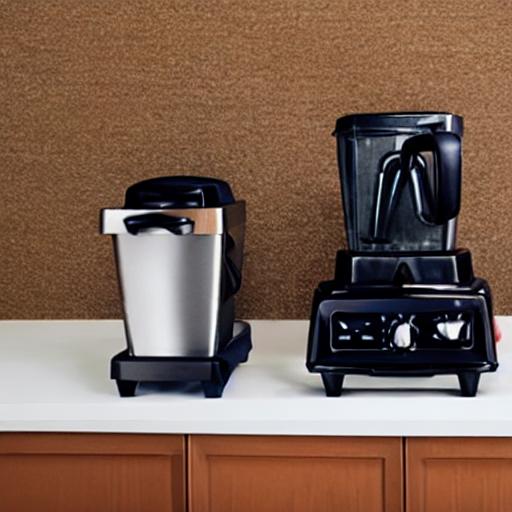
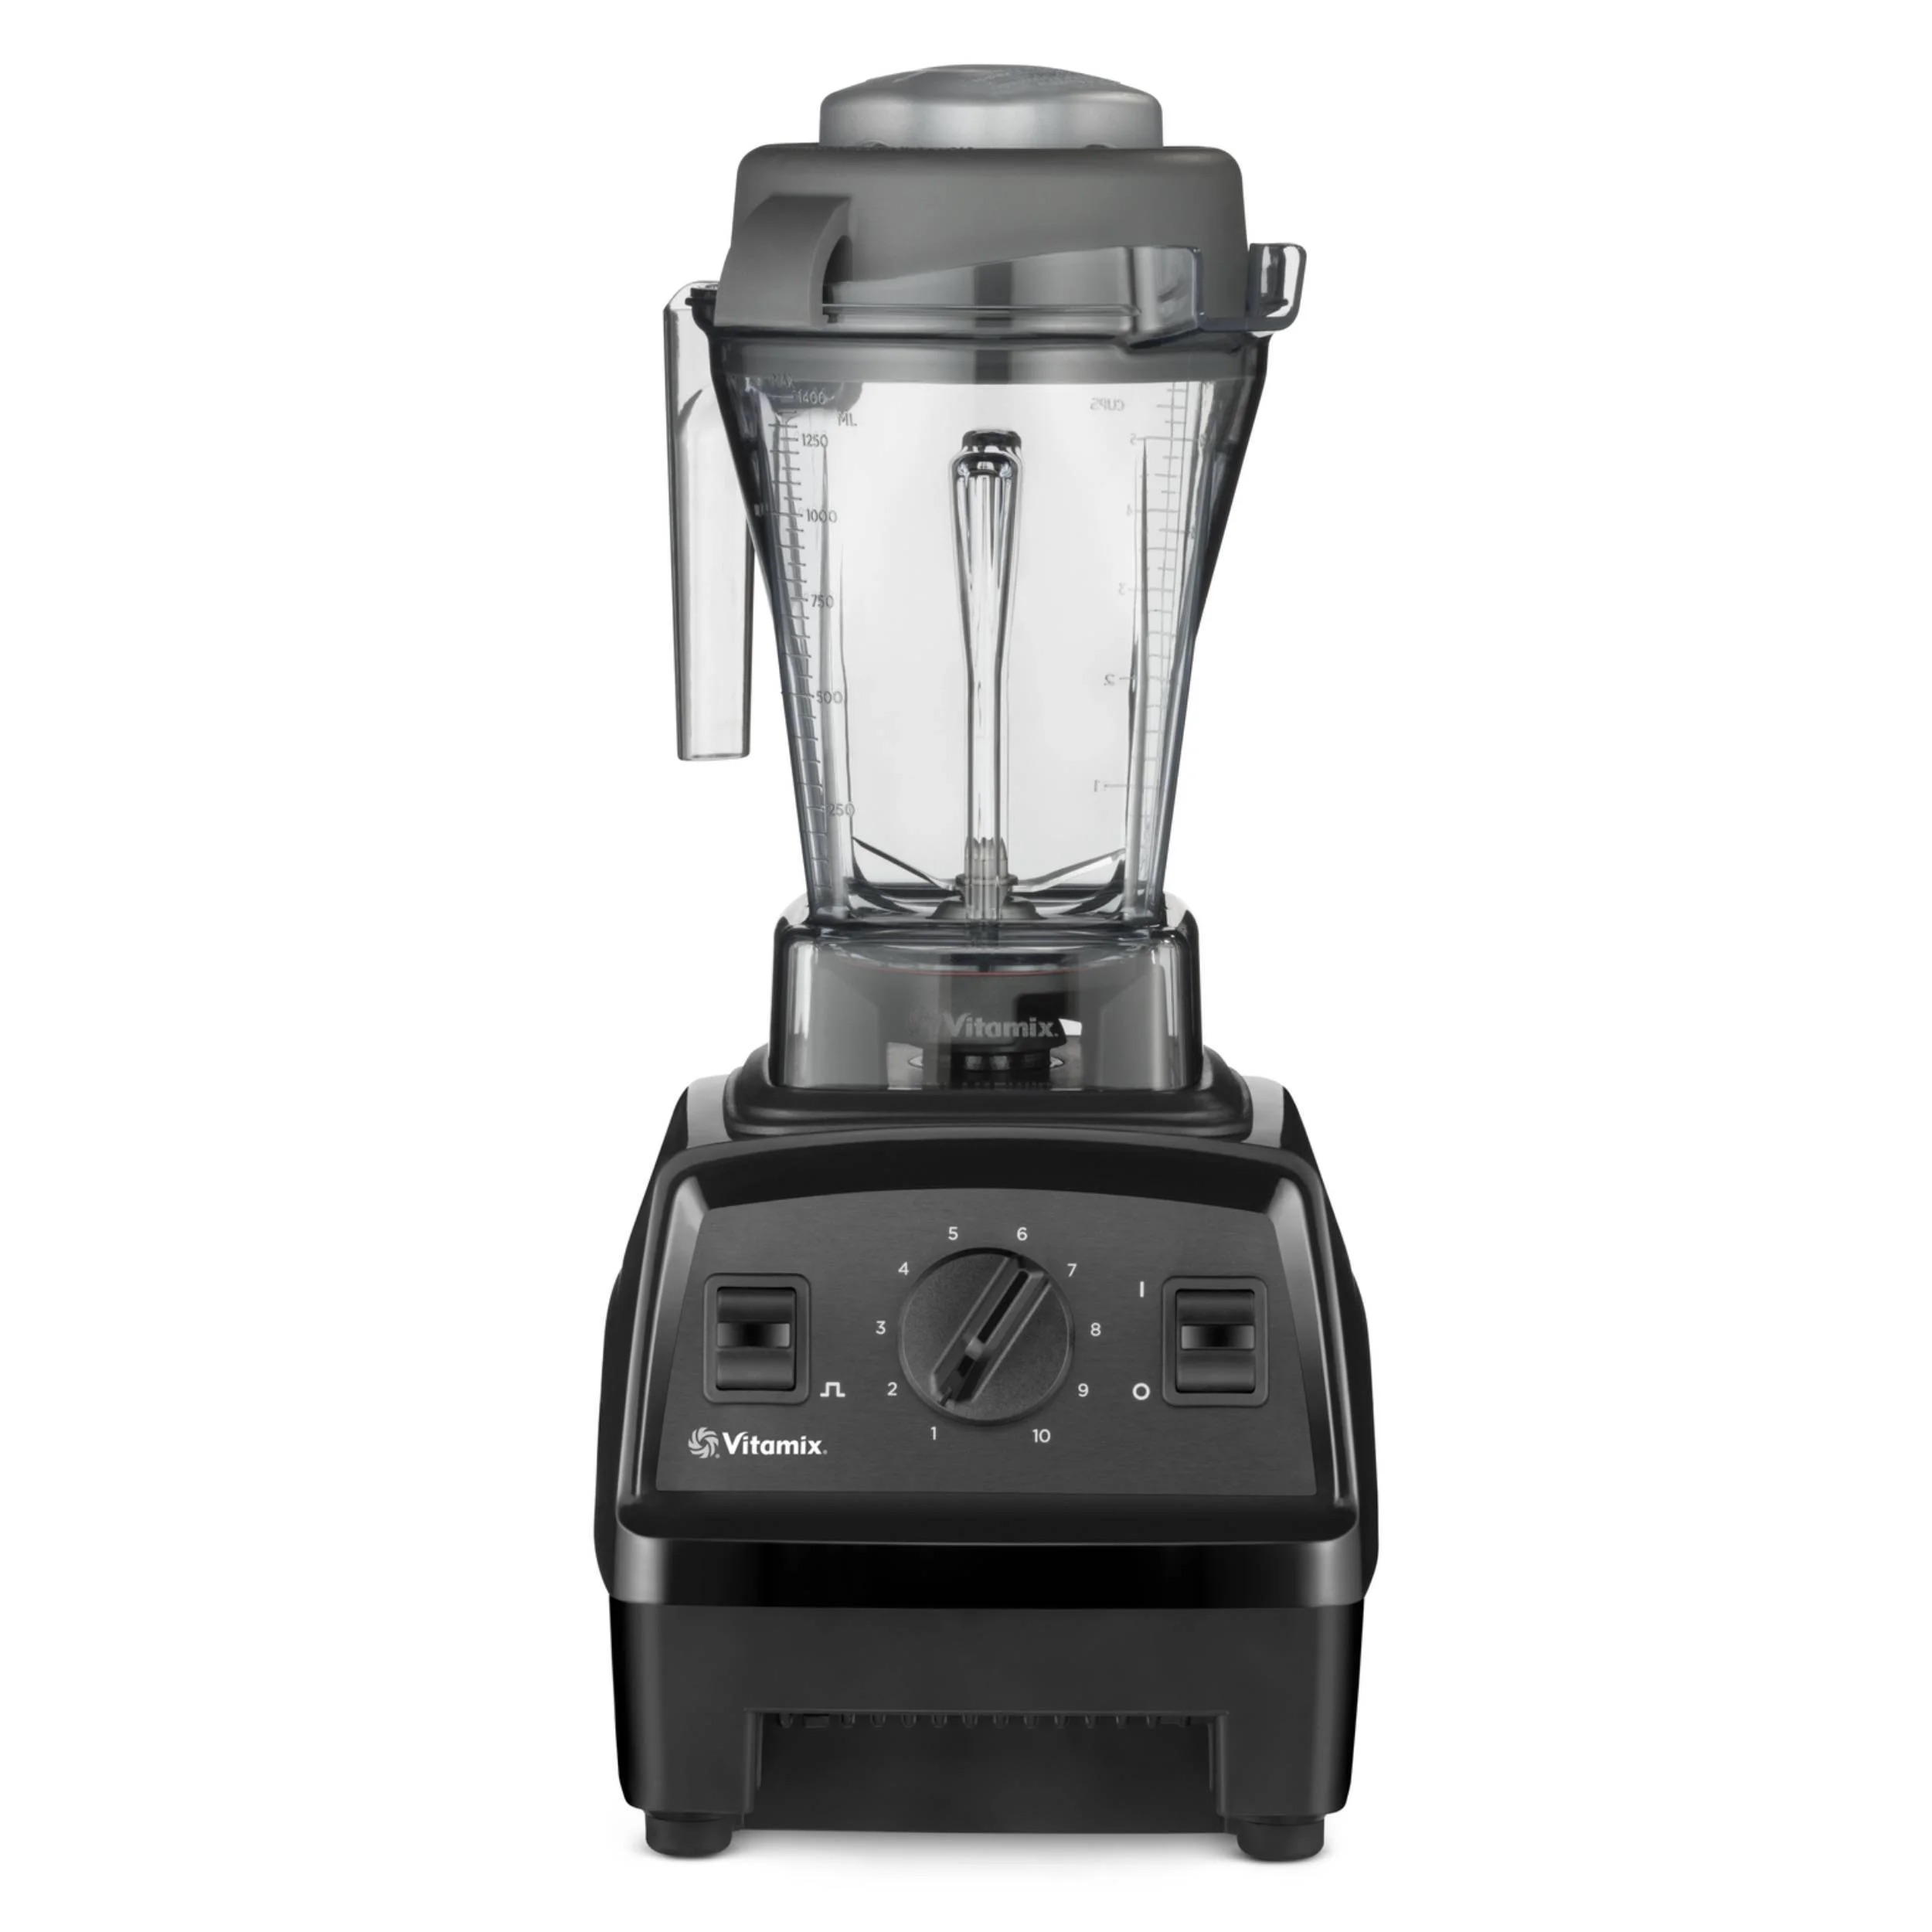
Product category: items_blender
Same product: no